Dark Valley

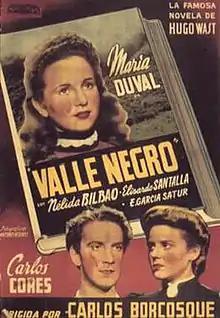

Dark Valley is a 1943 Argentine film of the classical era of Argentine cinema directed by Carlos F. Borcosque.